François Ricard

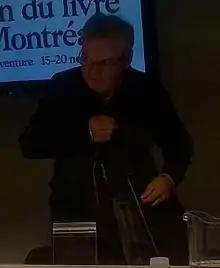
Ricard in 2017

François Ricard (4 June 1947 – 17 February 2022) was a Canadian writer and academic from Quebec. He was a professor of French literature at McGill University since 1980, including a special but not exclusive focus on the work of Milan Kundera and Gabrielle Roy, and has published numerous works of non-fiction.